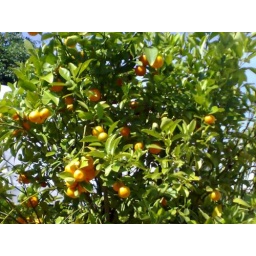
08/06/2007 Mini orange tree in Vienna